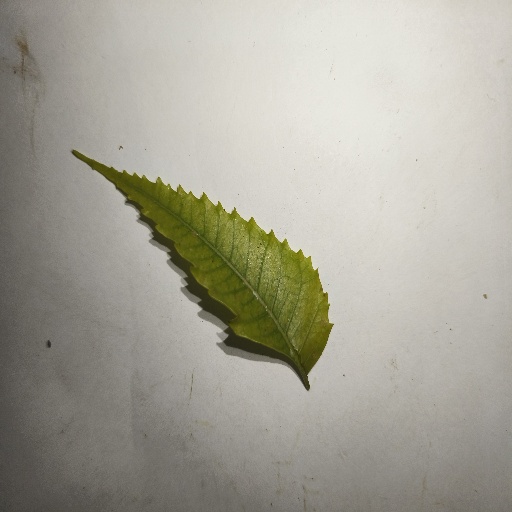
Species: Neem
Leaf condition: Yellow Leaf